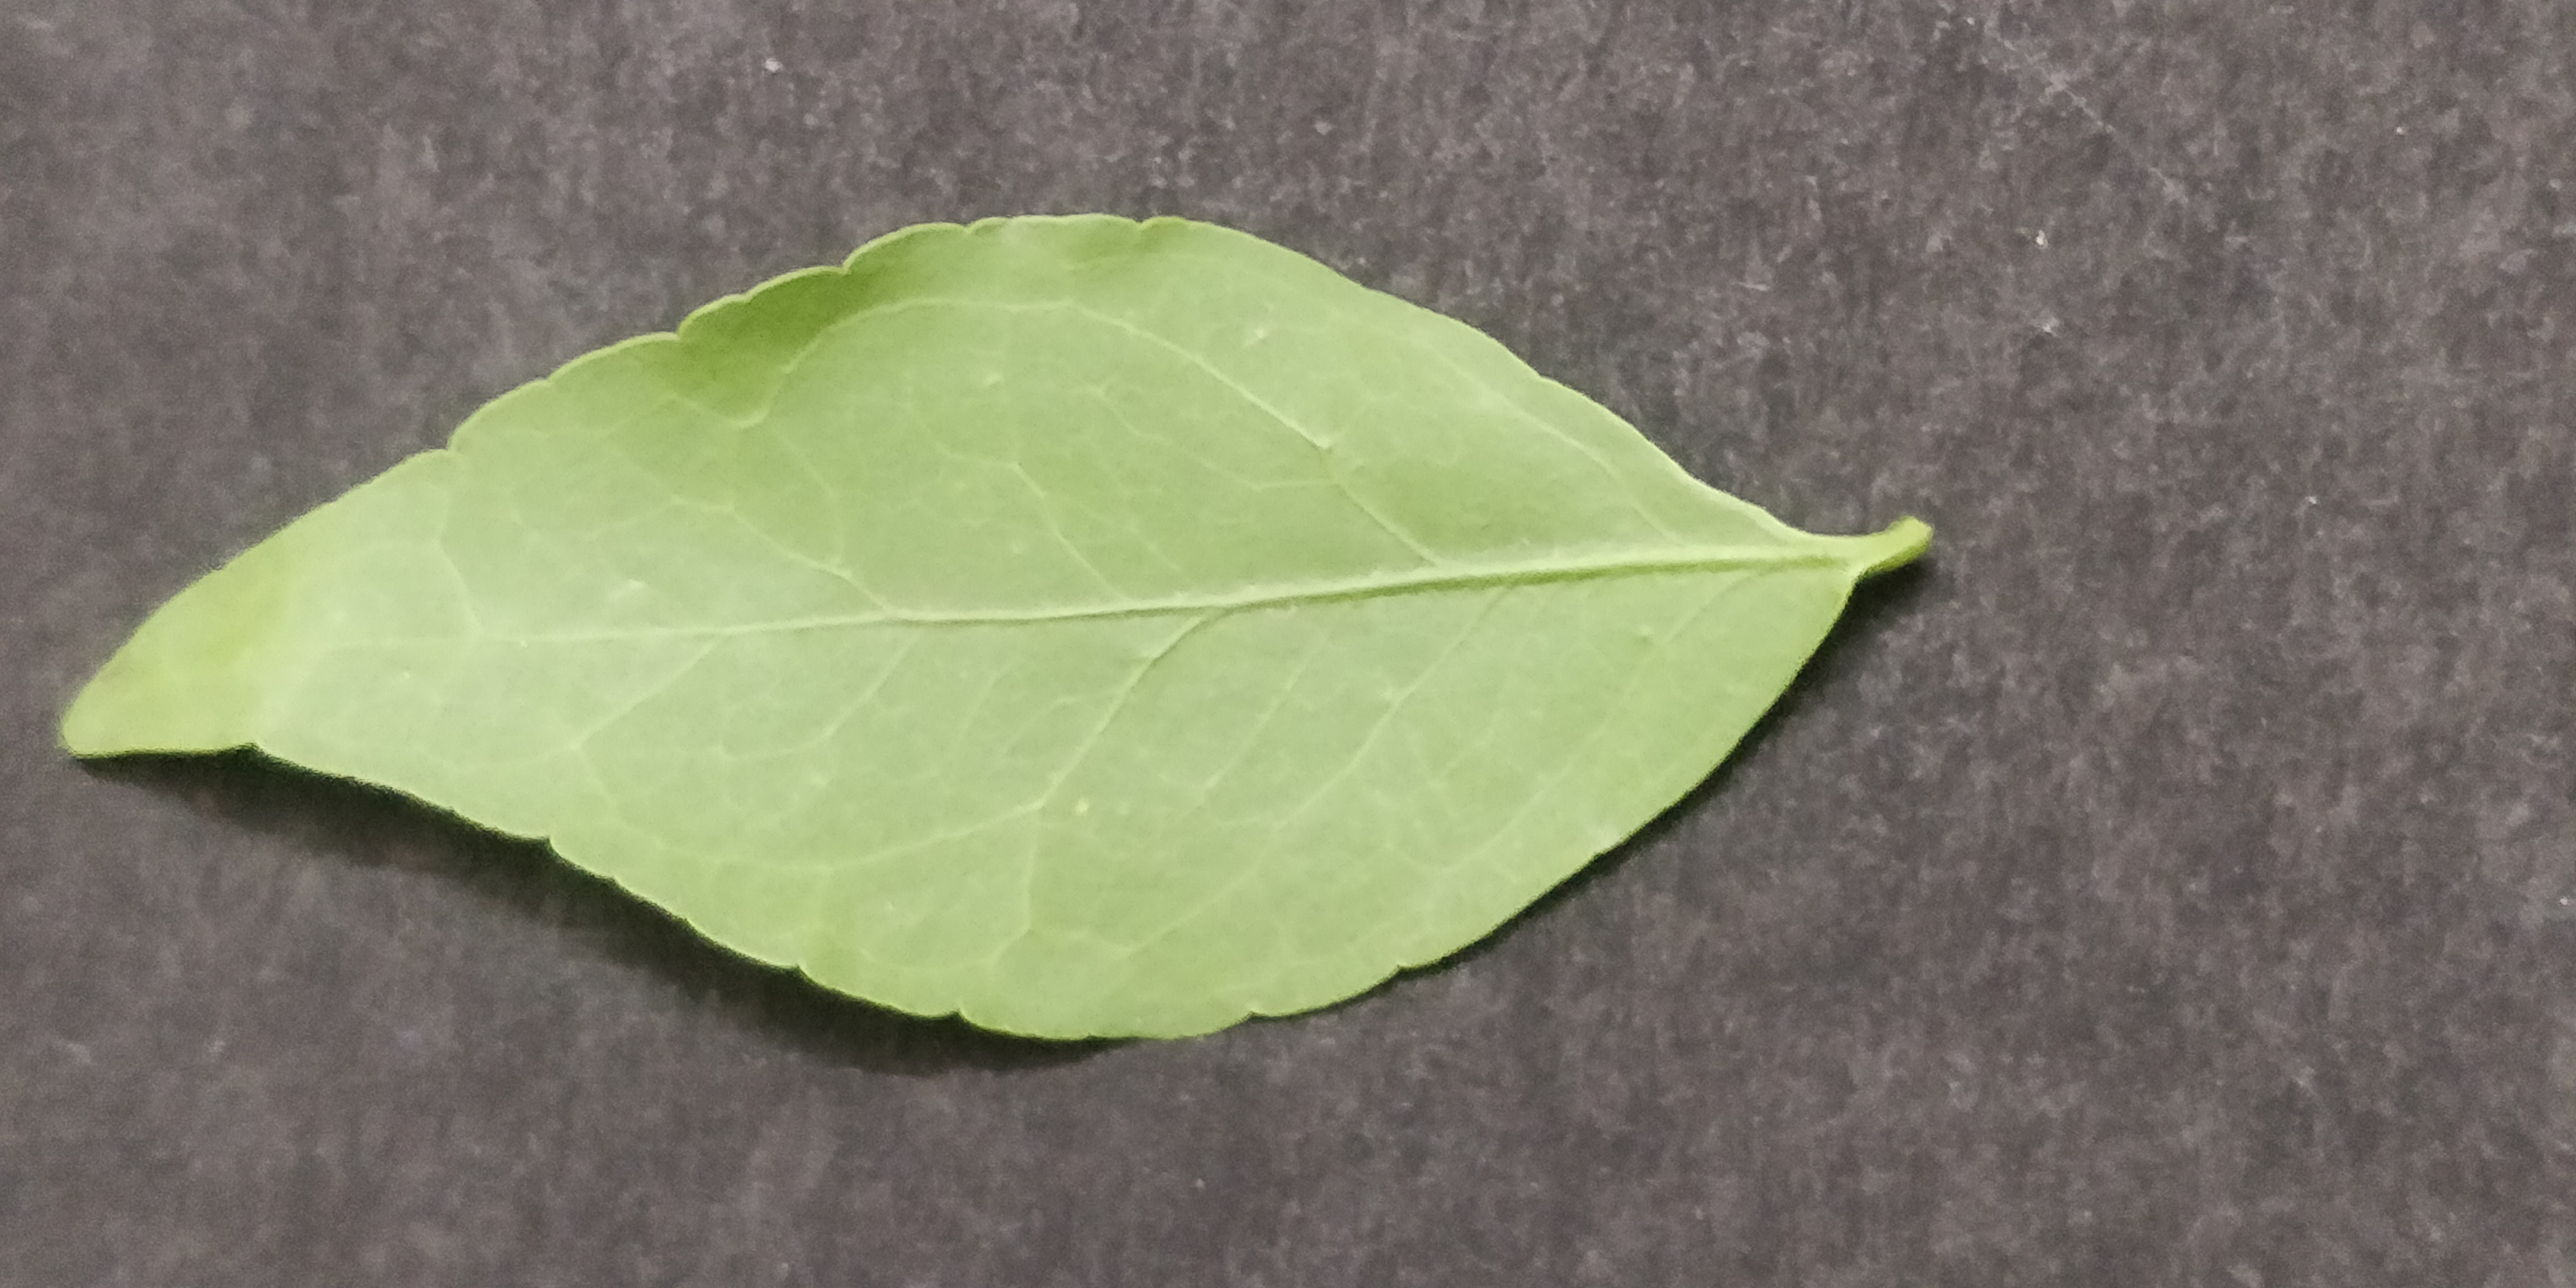
Plant species: Bael